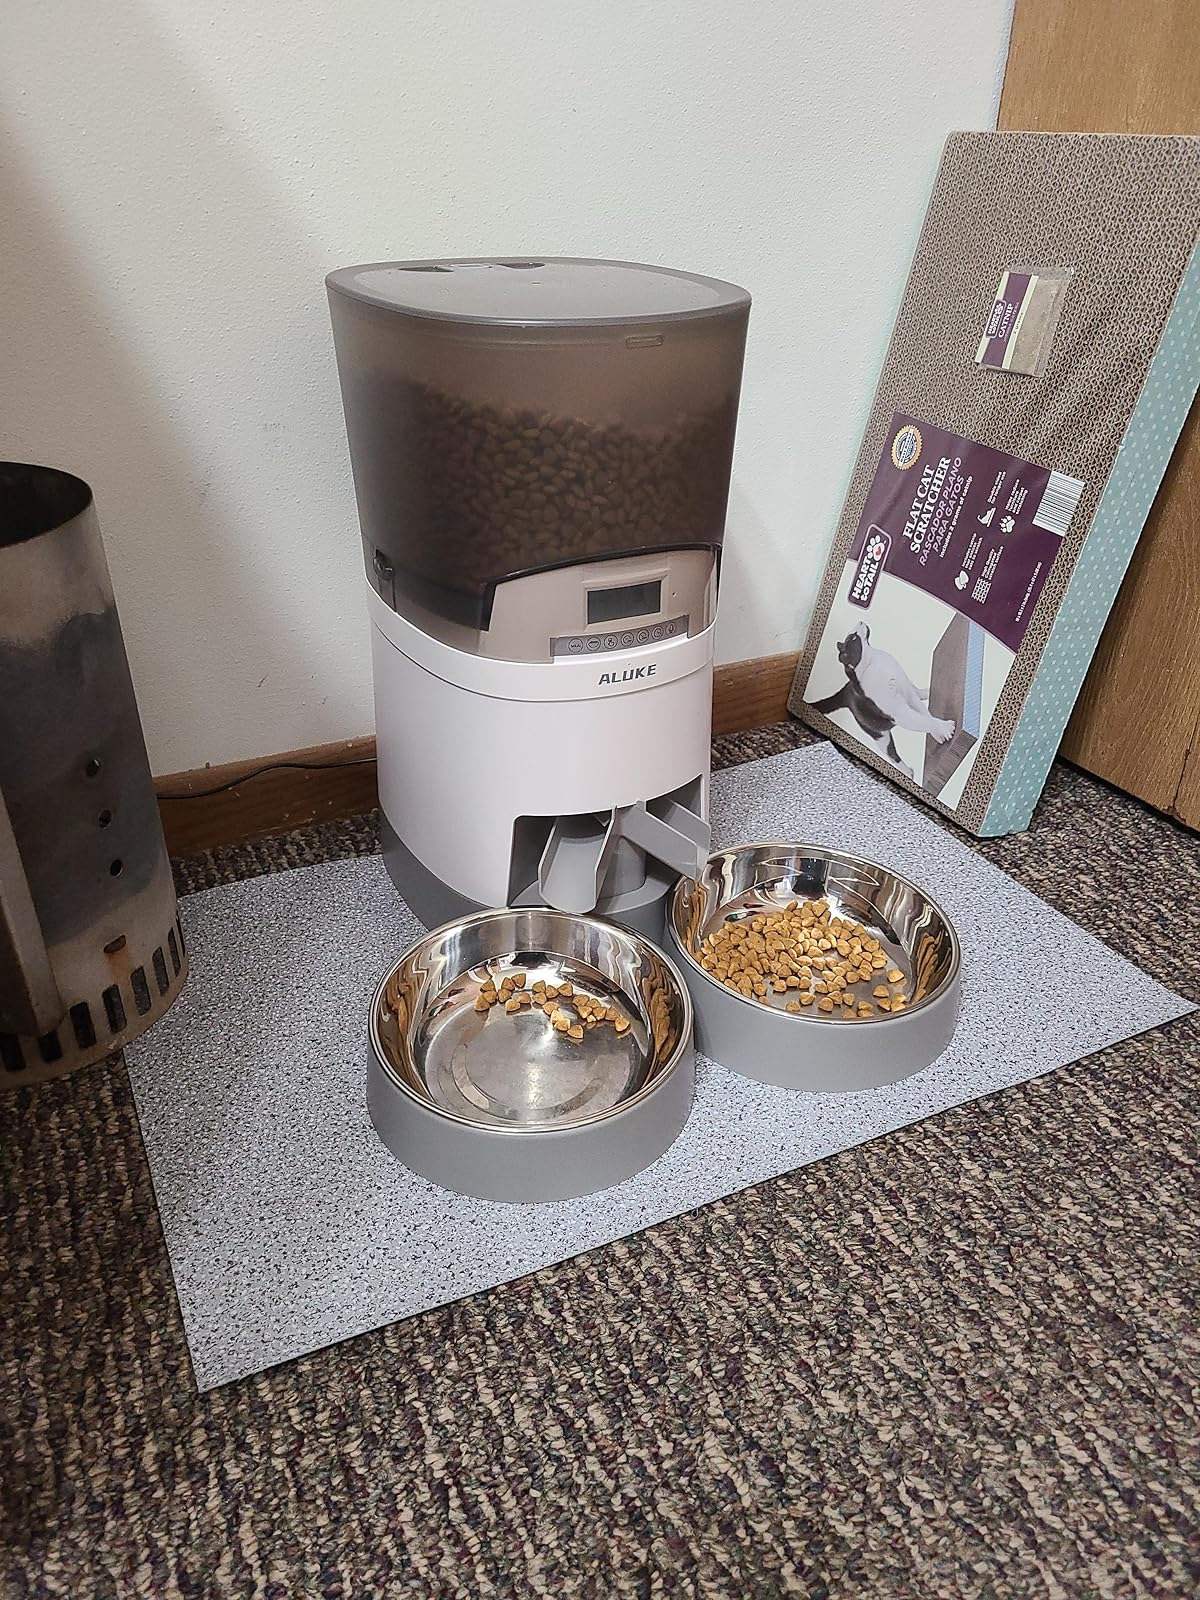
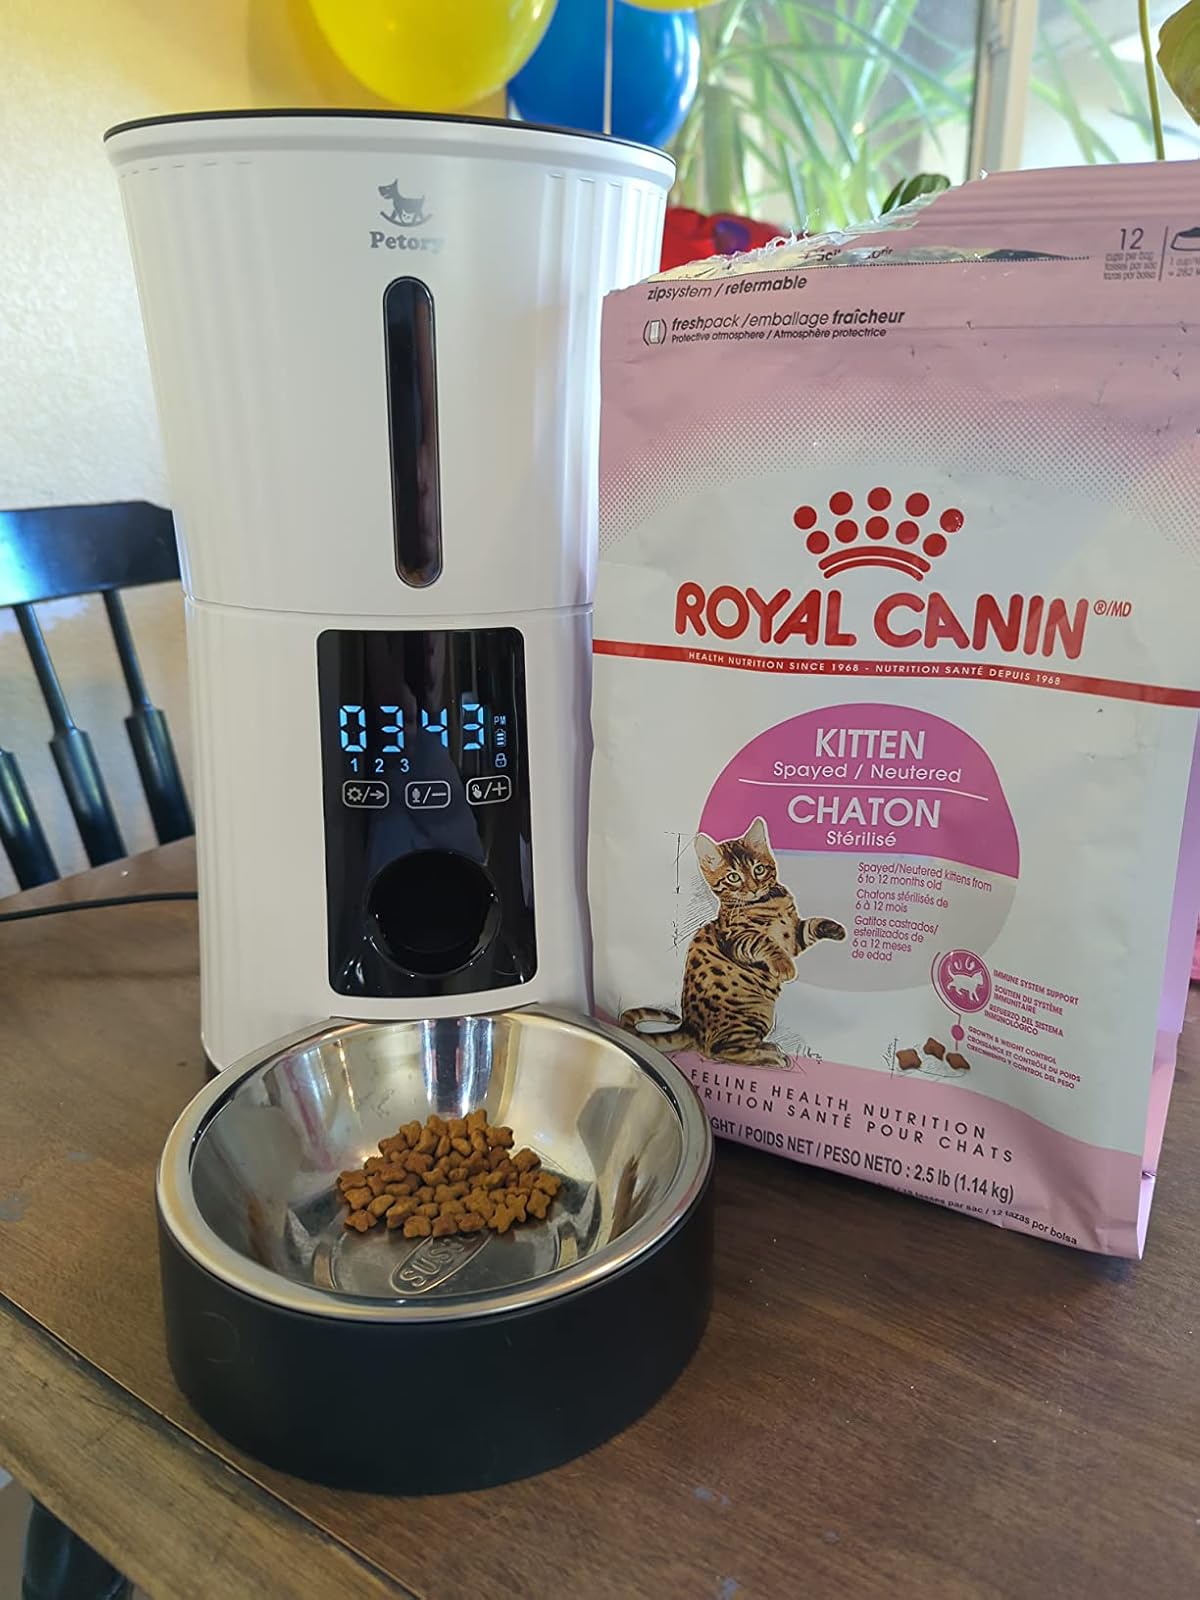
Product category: items_feeder
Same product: no